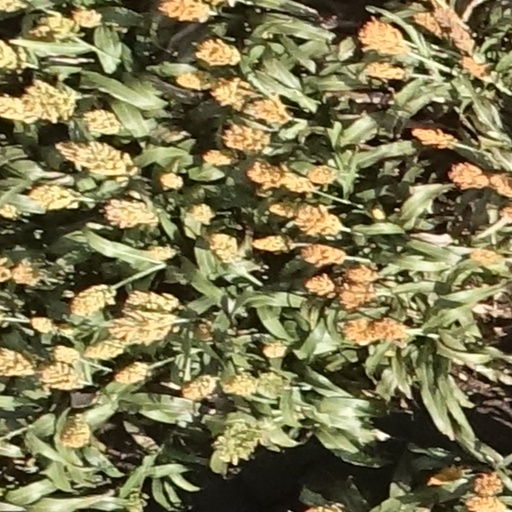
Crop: sorghum